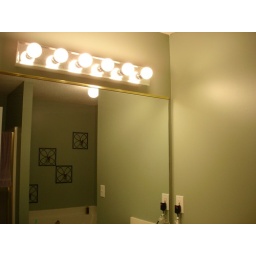
New light over bathroom mirror in masterbath